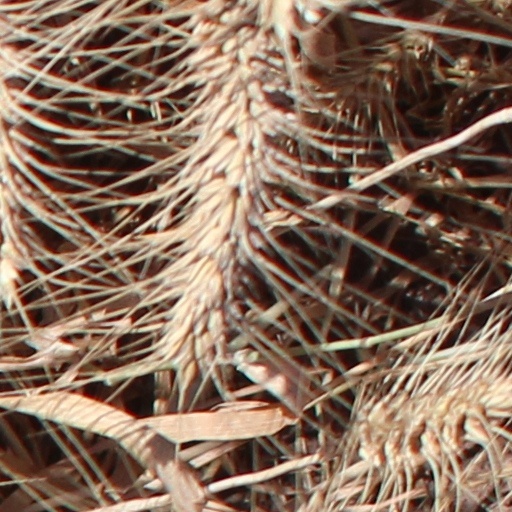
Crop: wheat